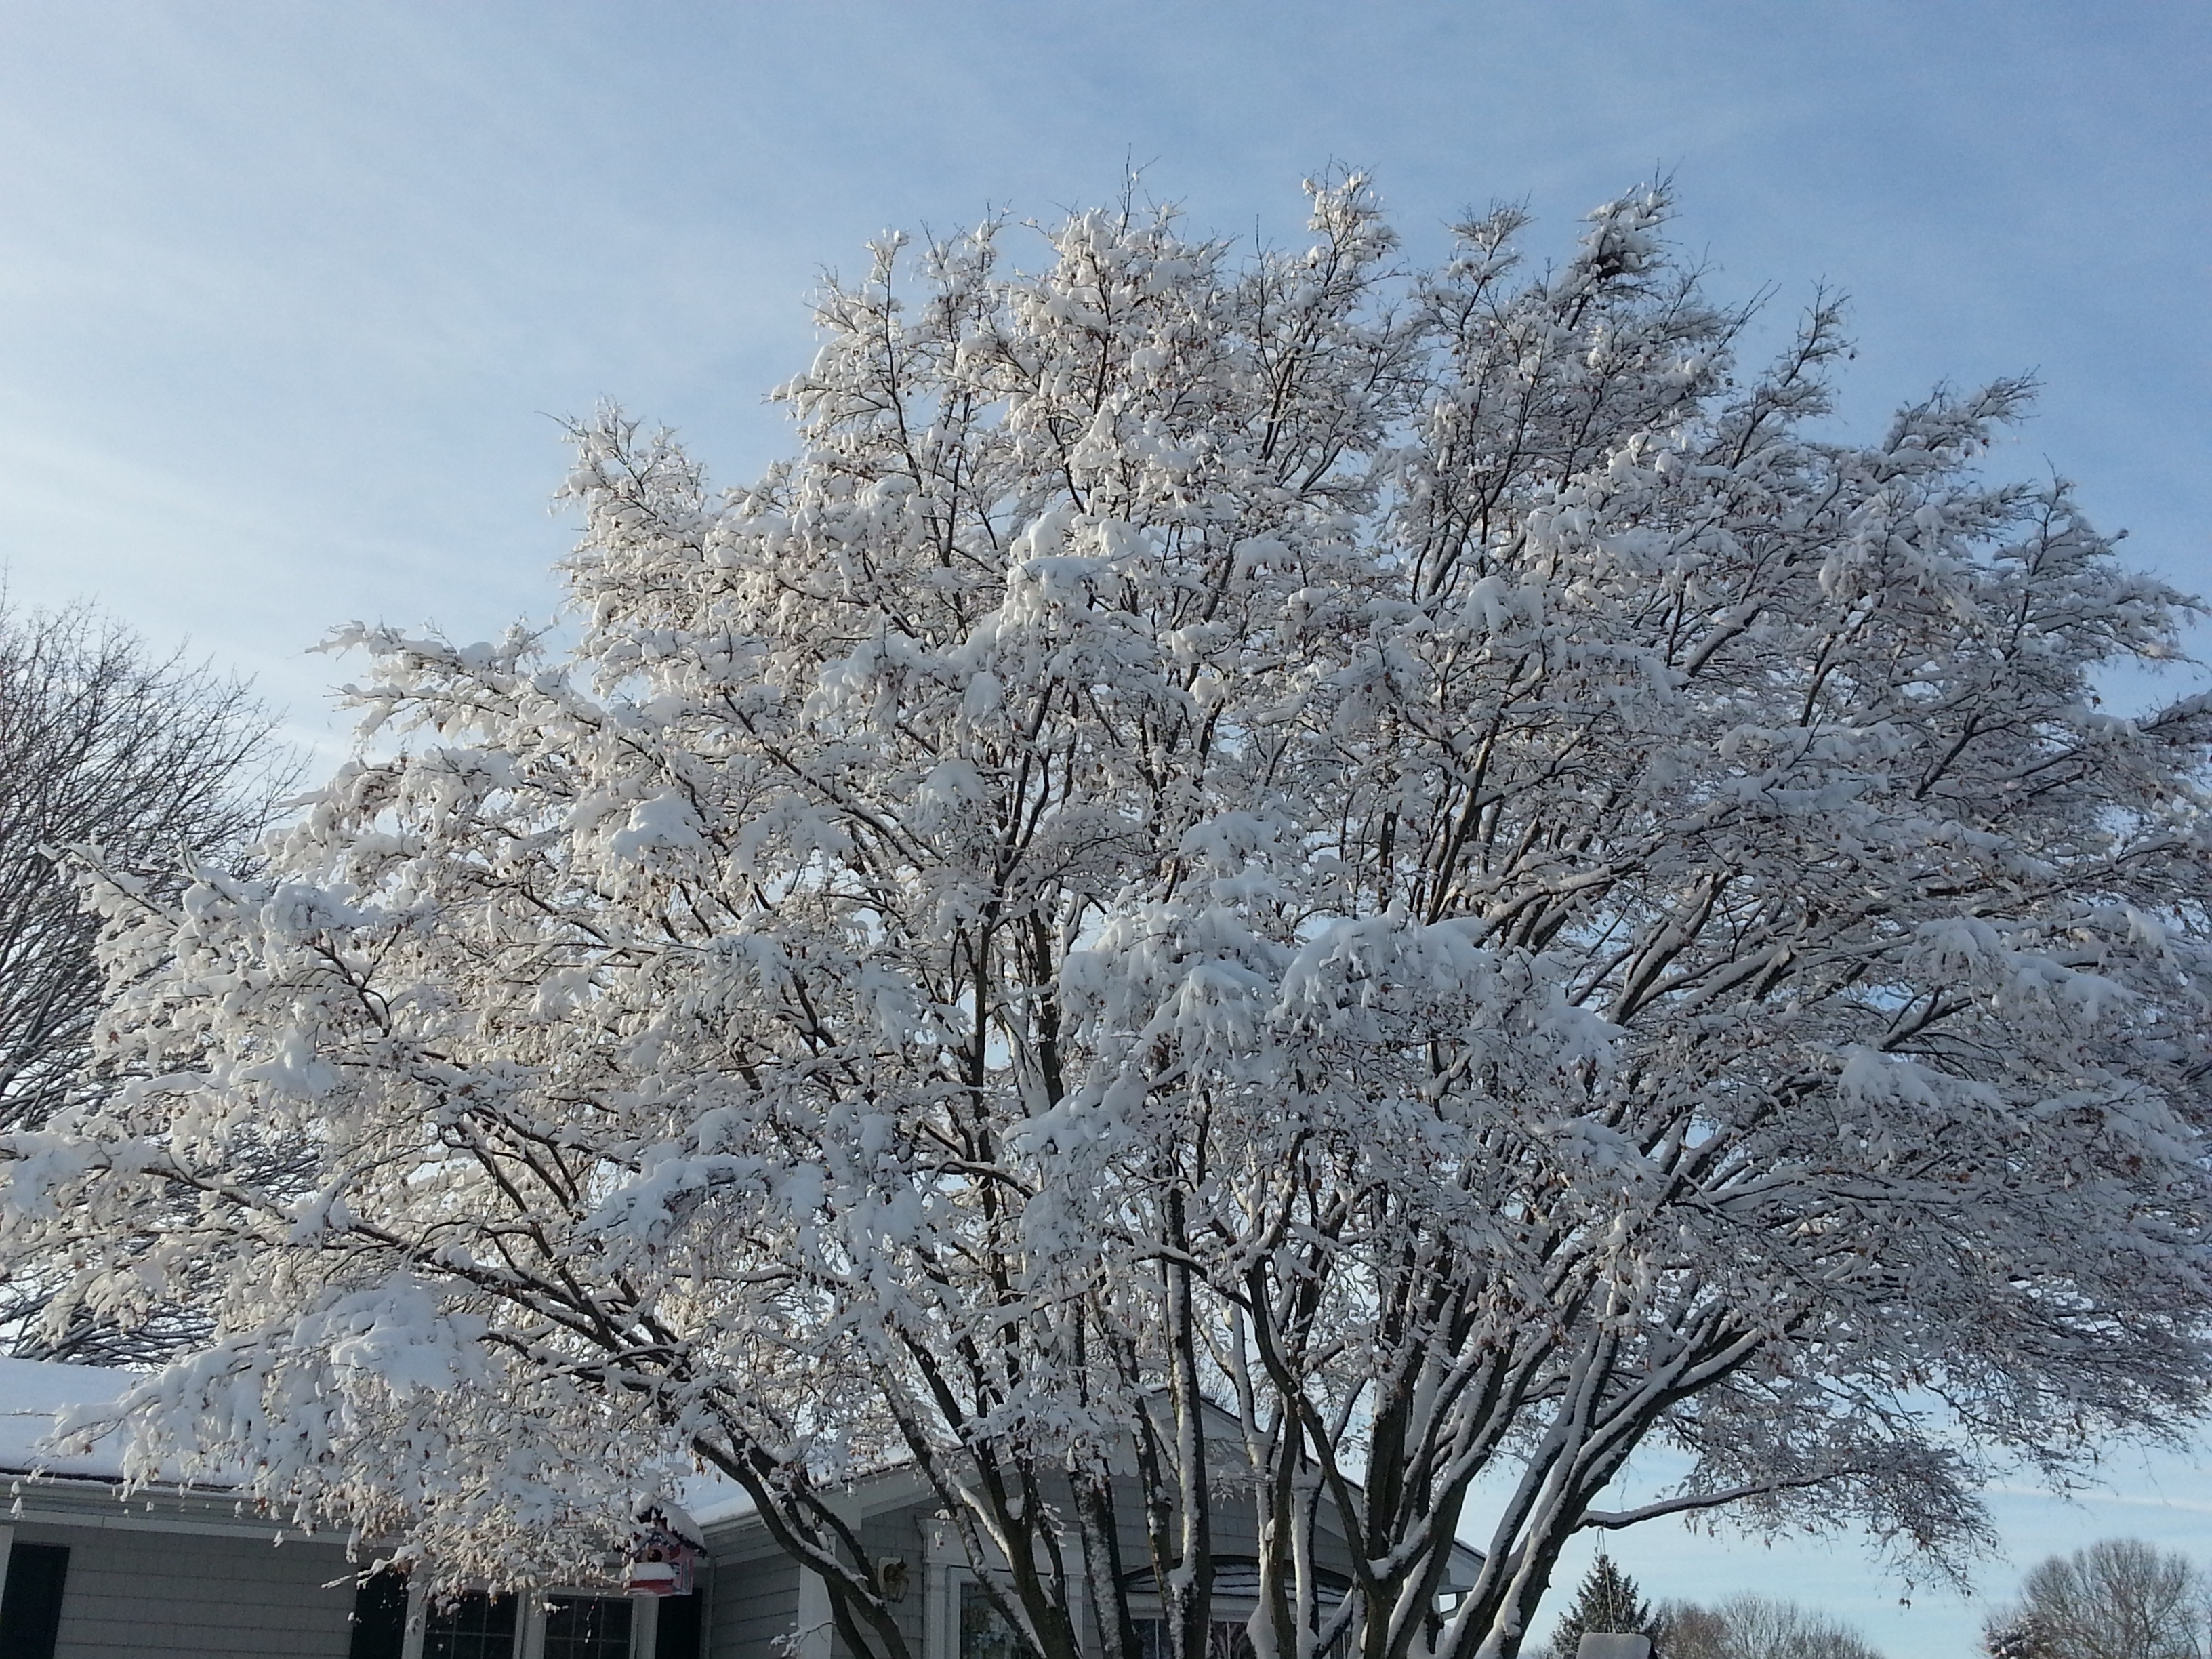
tree, branch, blossom, snow, winter, plant, flower, frost, ice, spring, weather, season, freezing, woody plant